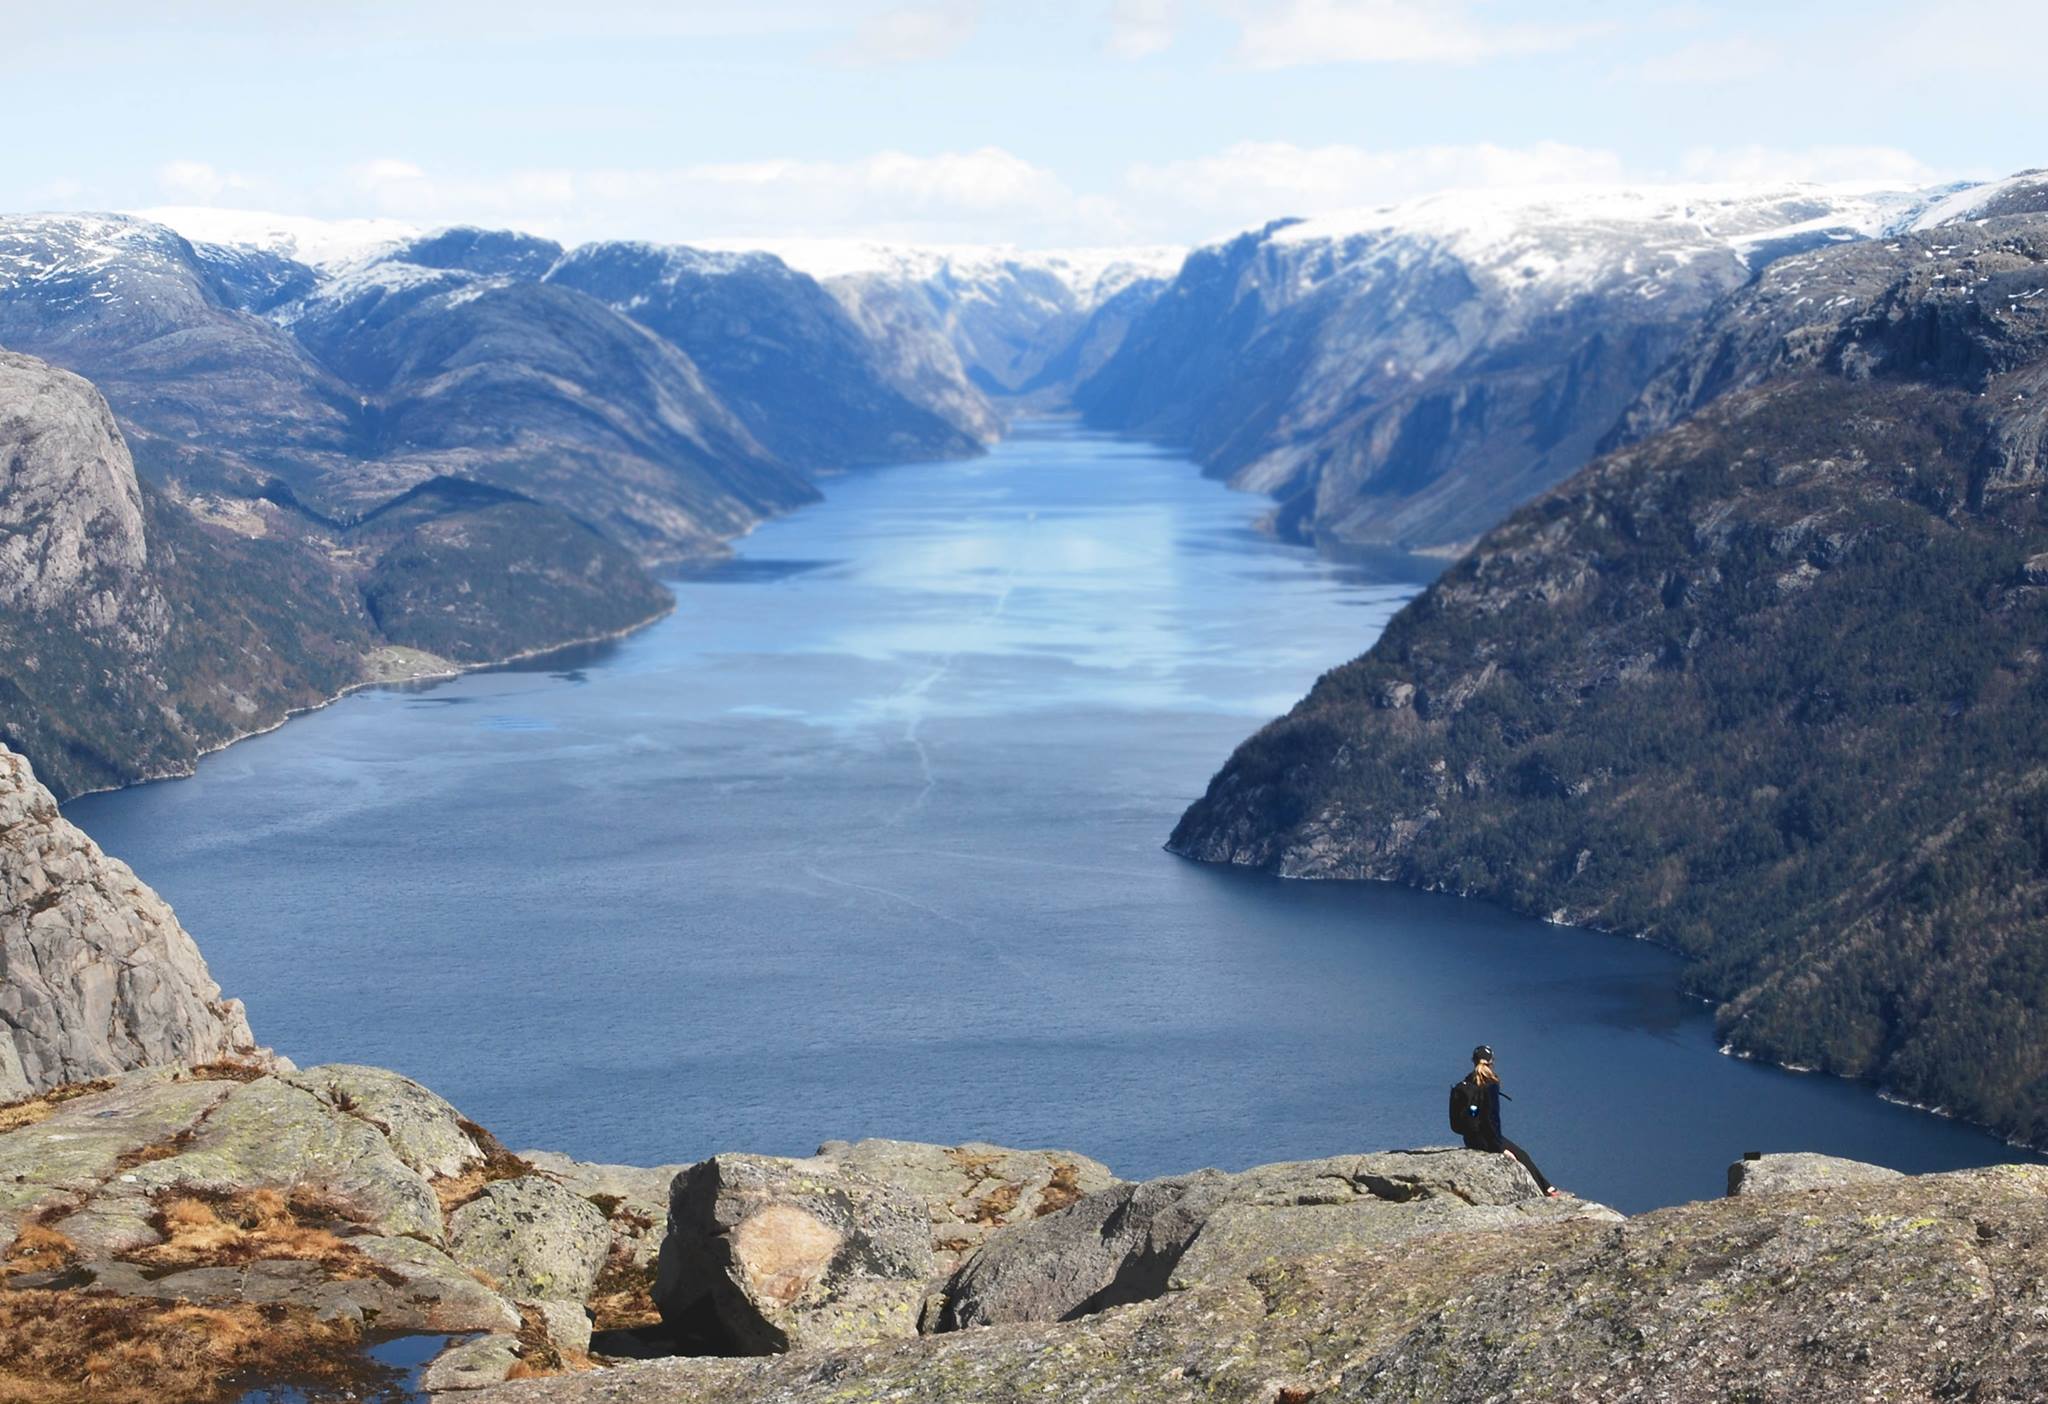
traveller, traveling, river, man, norway, fjords, freedom, mountain, nature, fjord, glacial lake, fell, tarn, glacial landform, loch, lake, highland, mount scenery, ridge, crater lake, mountain range, sky, escarpment, cliff, bay, sound, cirque, moraine, coast, reservoir